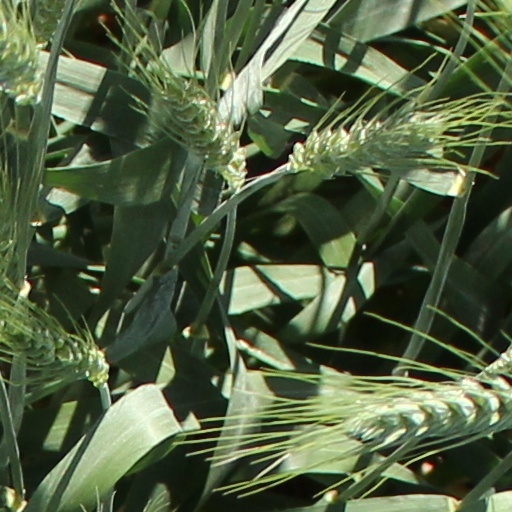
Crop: wheat